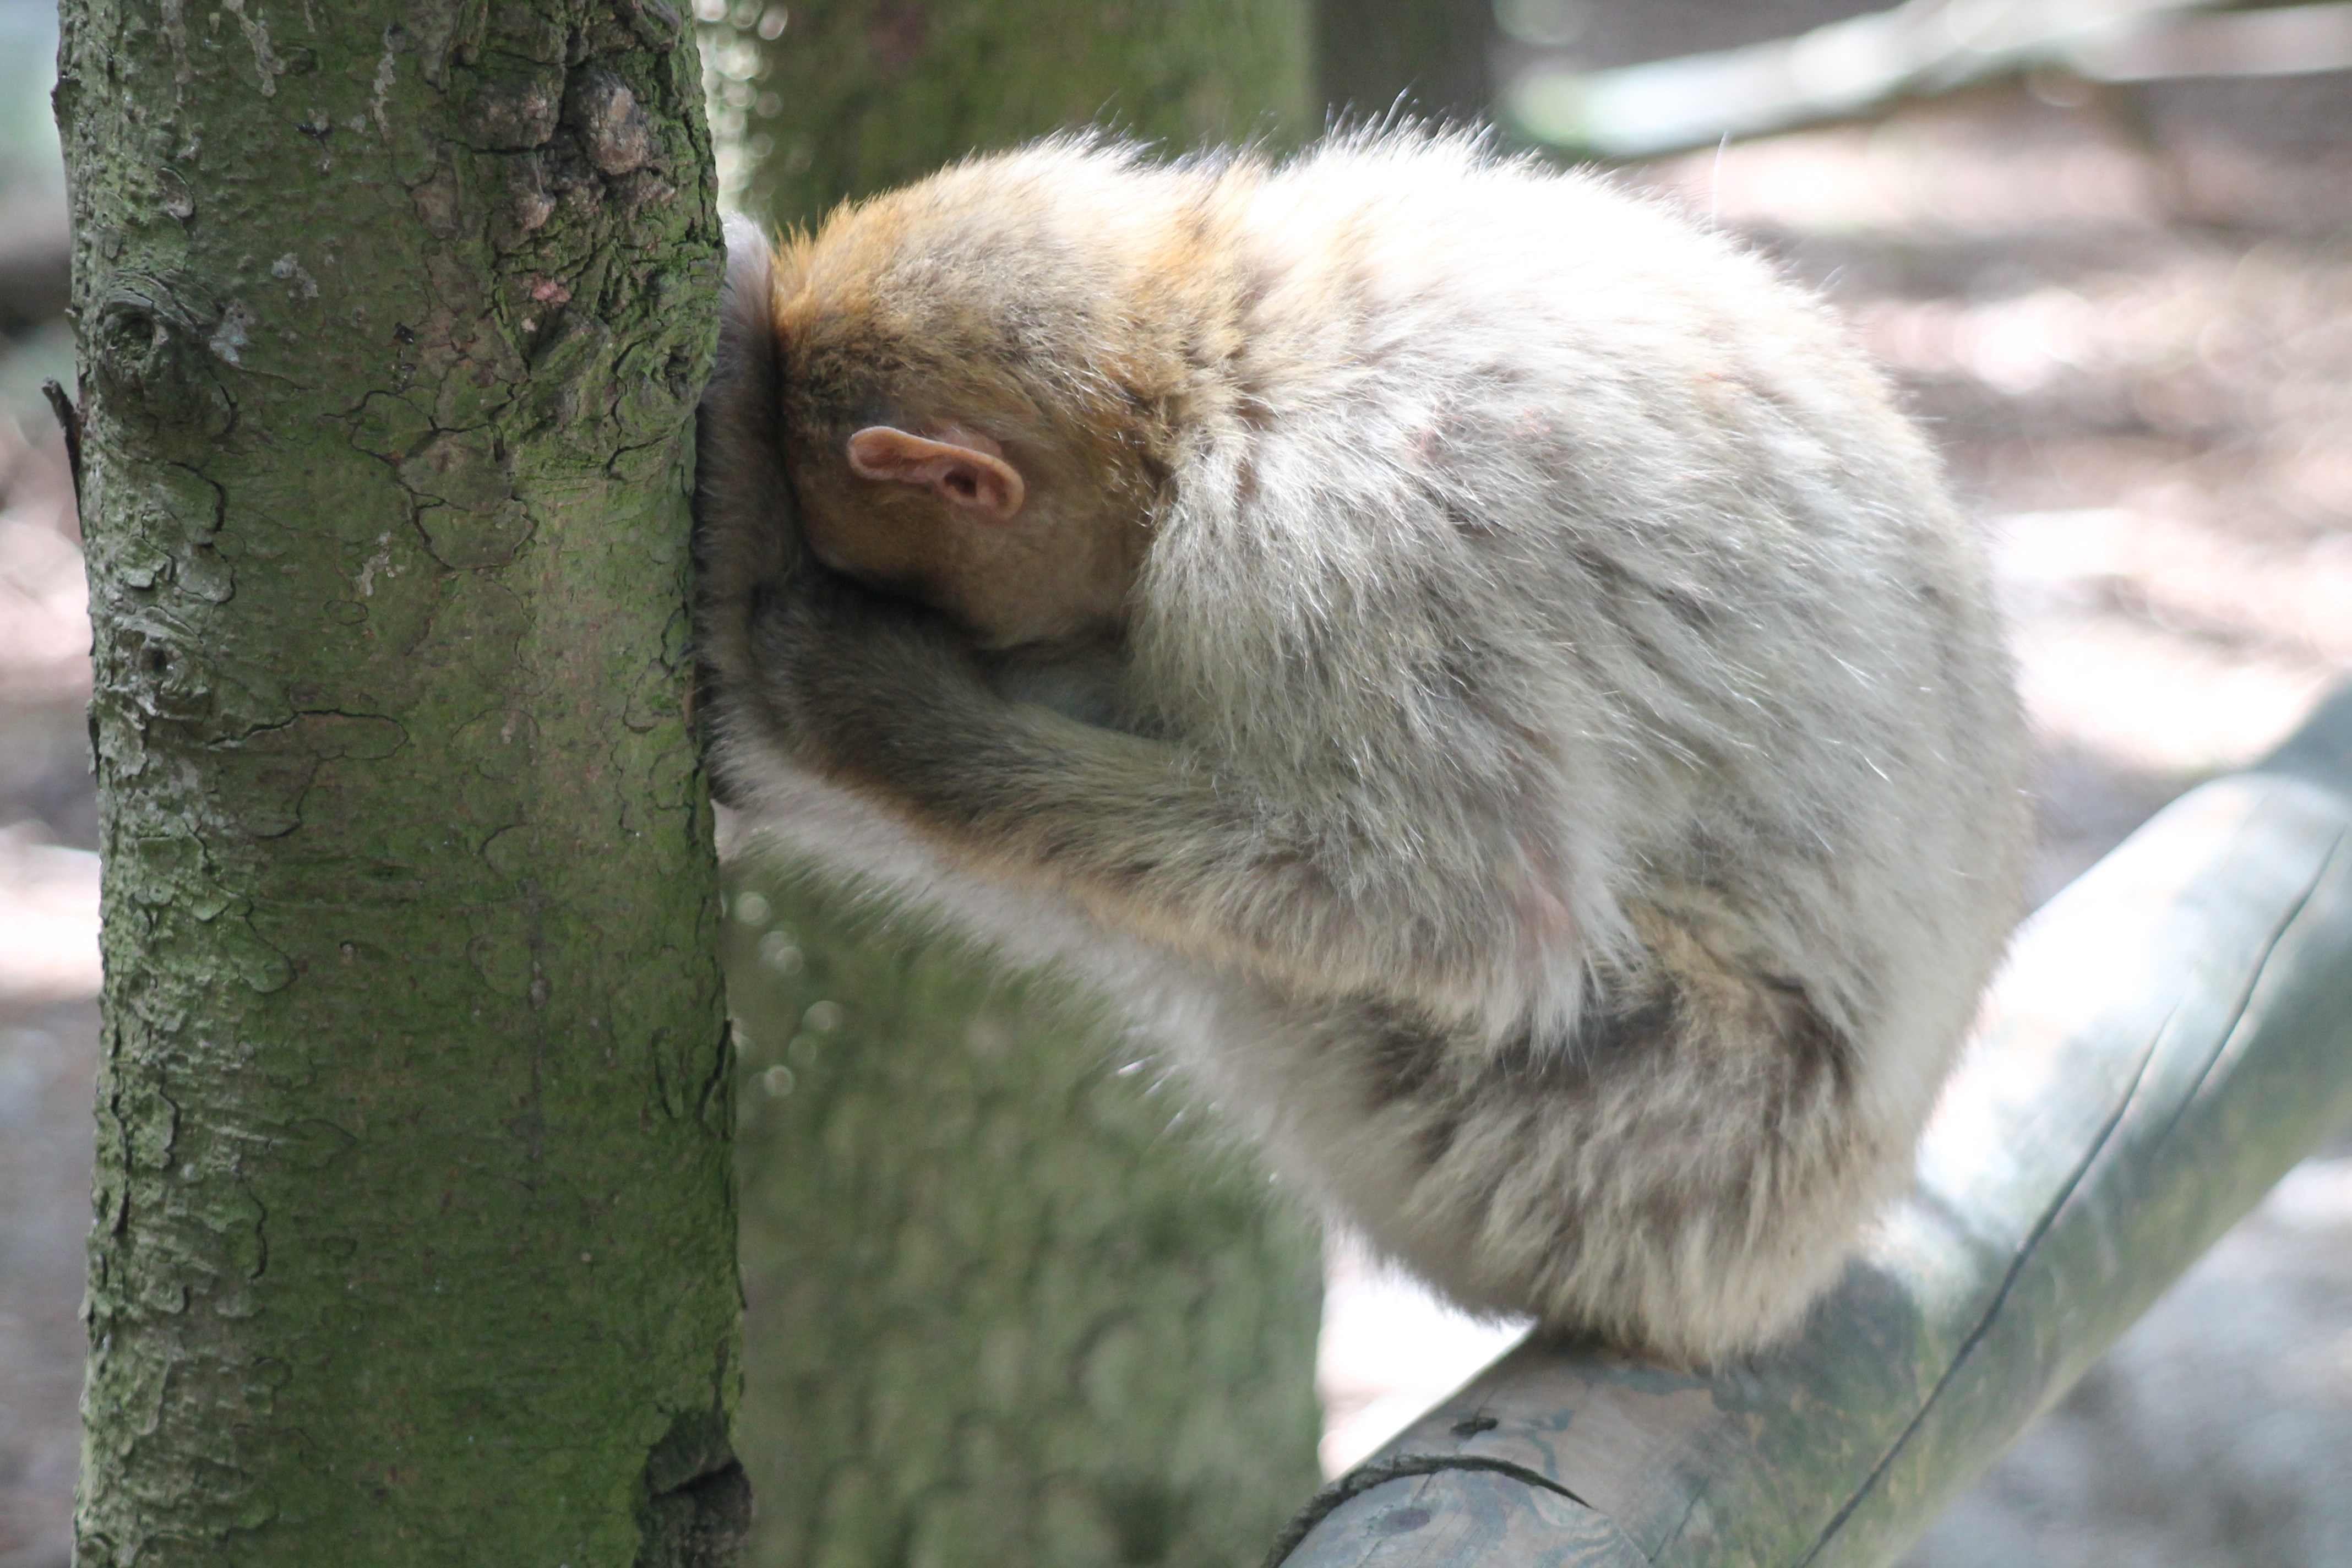
forest, wildlife, mammal, monkey, fauna, primate, vertebrate, animal world, marmot, ffchen, macaque, old world monkey, marmoset, new world monkey